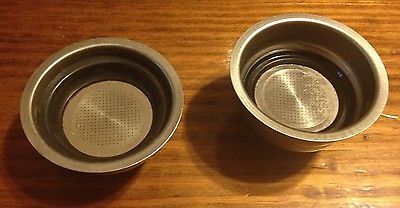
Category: coffee maker